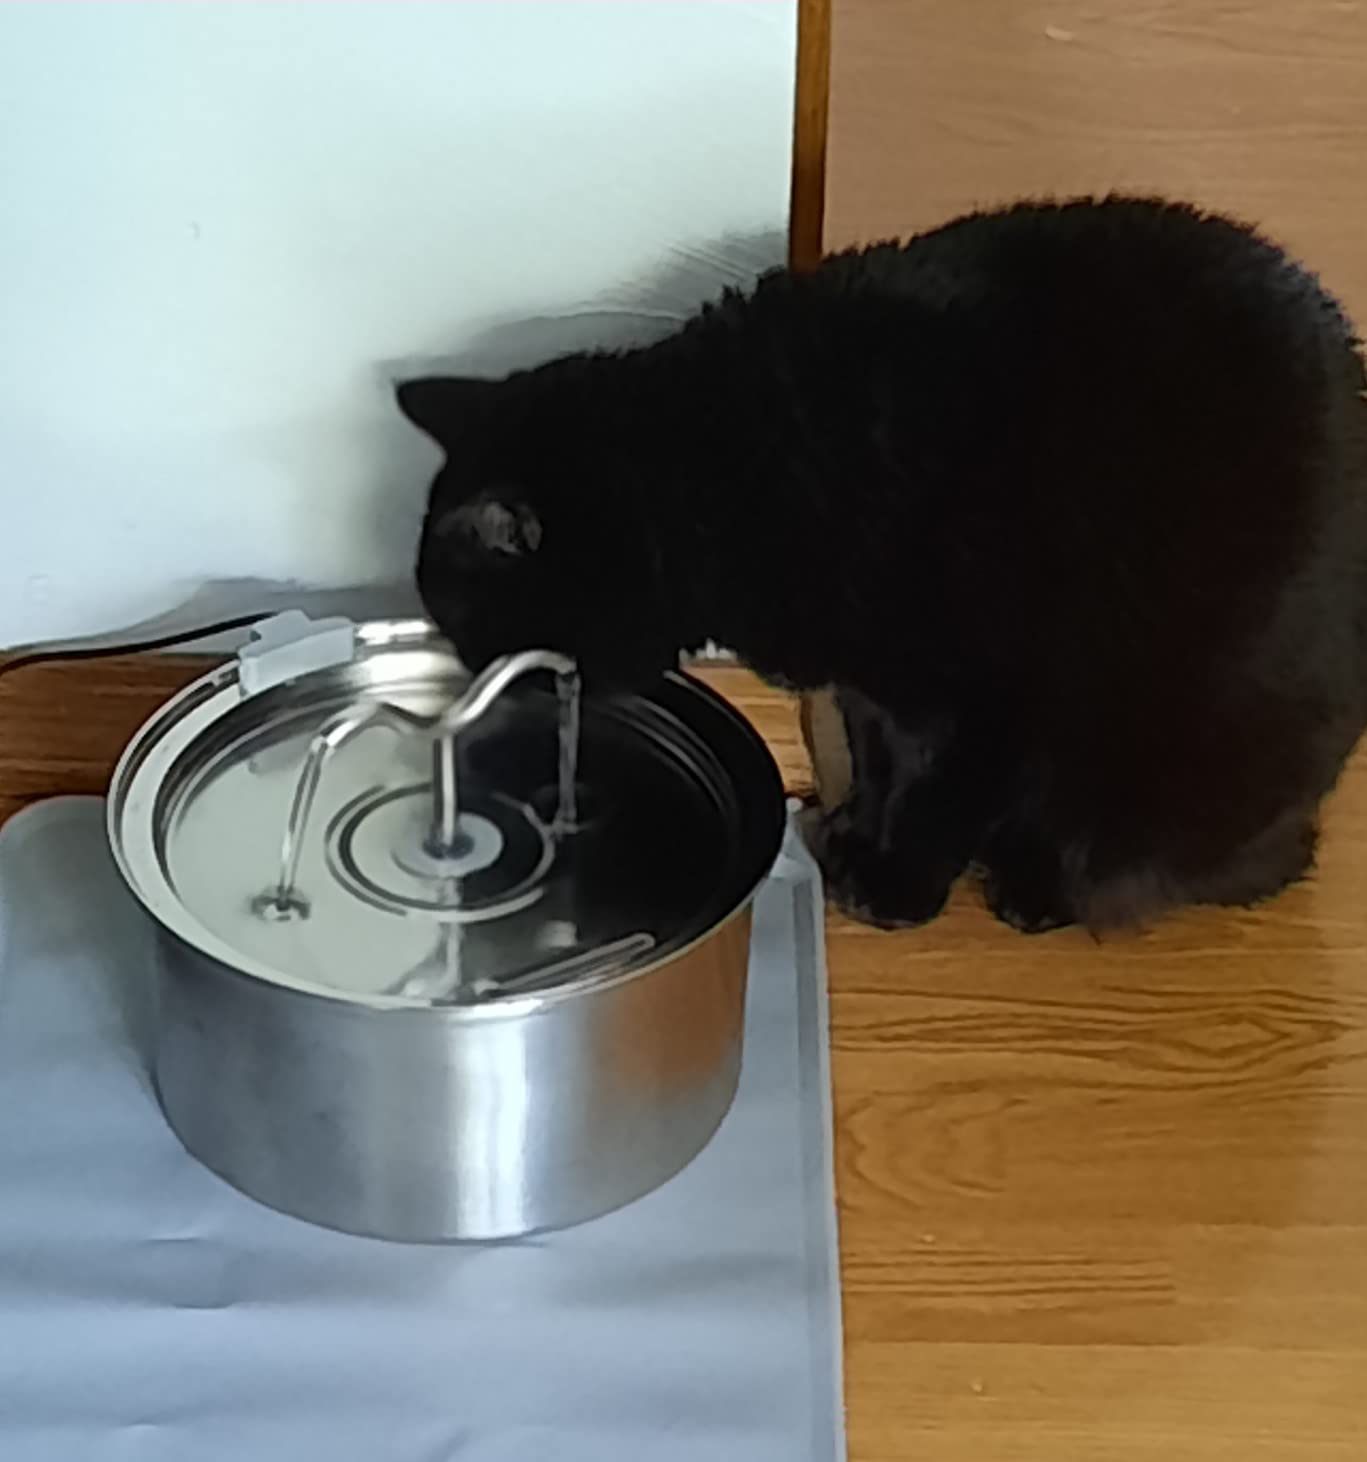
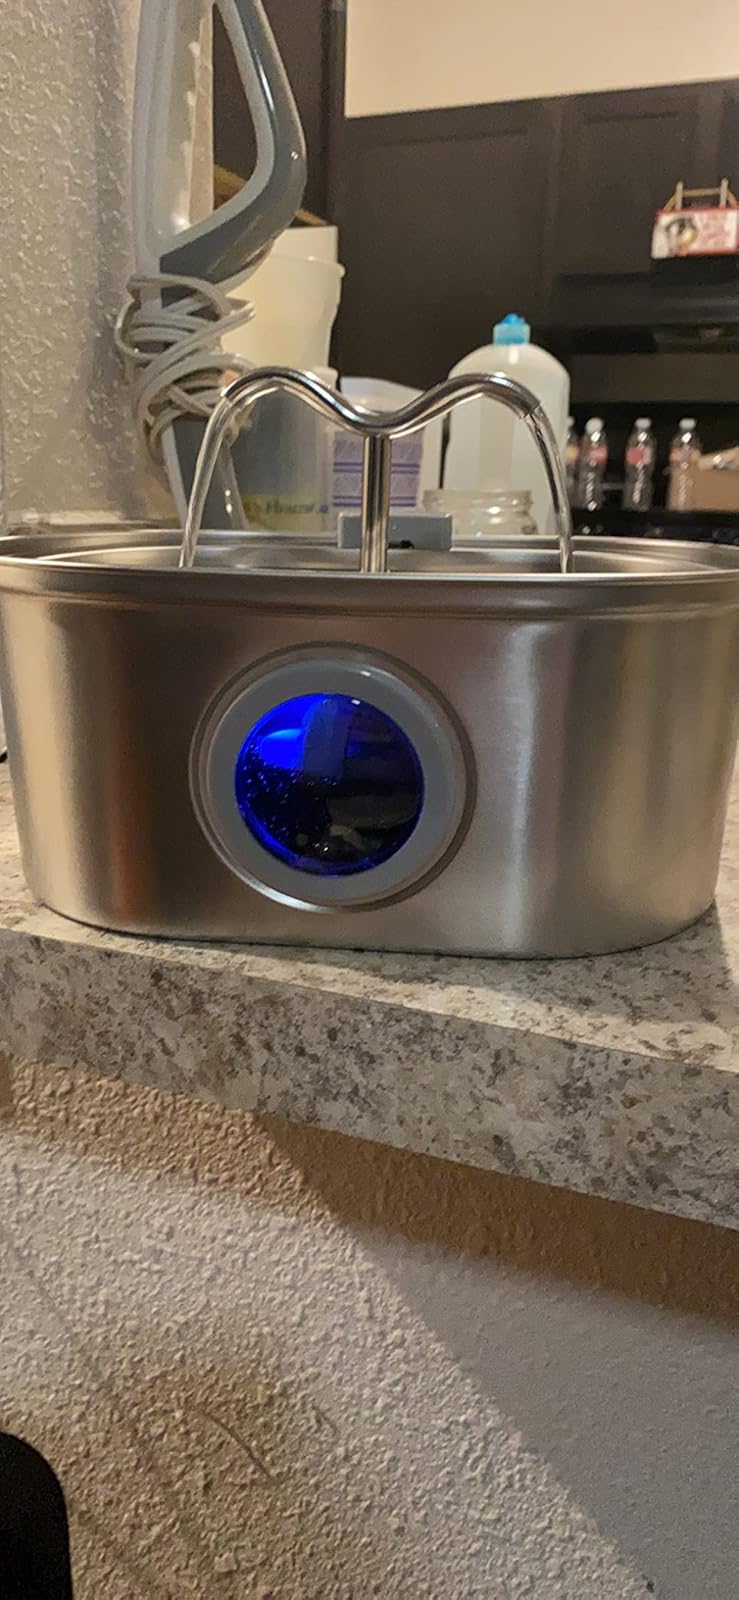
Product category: items_bowl
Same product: no